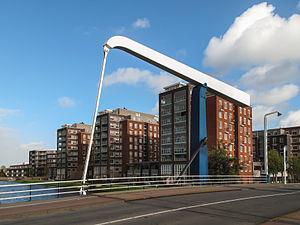
Rijnsburg est un ancien village rattaché depuis 2006 à la commune néerlandaise de Katwijk, en province de Hollande-Méridionale. Au 1ᵉʳ janvier 2006, le village comptait 14 850 habitants.